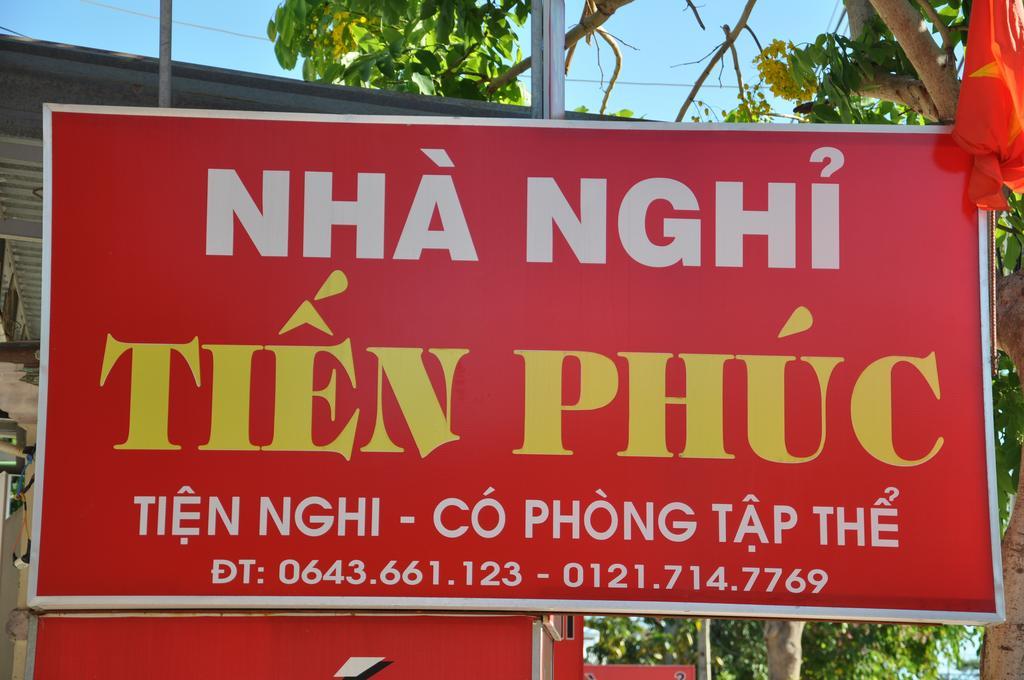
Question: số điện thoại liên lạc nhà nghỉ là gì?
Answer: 0643661123-01217147769